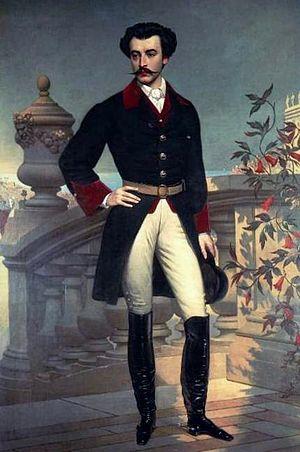
Micaela Cousino est la seconde épouse d'Henri d'Orléans, comte de Paris, prétendant orléaniste au trône de France de 1999 à sa mort en 2019. Elle porte les titres de courtoisie de comtesse douairière de Paris et duchesse de France.